Jack Holt (actor)

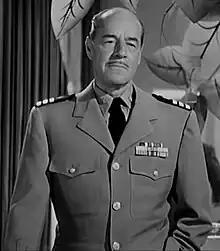
Holt in "The Chase" (1946)

Charles John Holt, Jr. (May 31, 1888 – January 18, 1951) was an American motion picture actor who was prominent in both silent and sound movies, particularly Westerns.